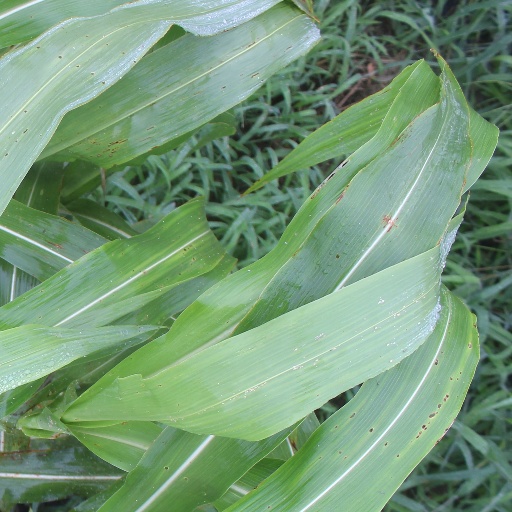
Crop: sorghum